Bill Bradley

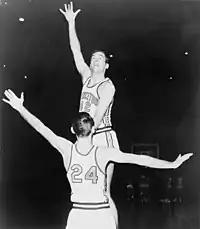
Bradley practicing at Princeton in 1964

Bradley wore #42 in honor of childhood hero Dick Kazmaier, who had won the Heisman Trophy at Princeton. He was so superior to the rest of the freshman team that coach Eddie Donovan chose lineups by saying "You, you, you, you, and Bradley". Bradley averaged more than 30 points per game for the freshman team, at one point making 57 consecutive free throws, breaking a record set by a member of the NBA's Syracuse Nationals. The following year, as a sophomore, he was a varsity starter in Butch van Breda Kolff's first year as coach of the Tigers.